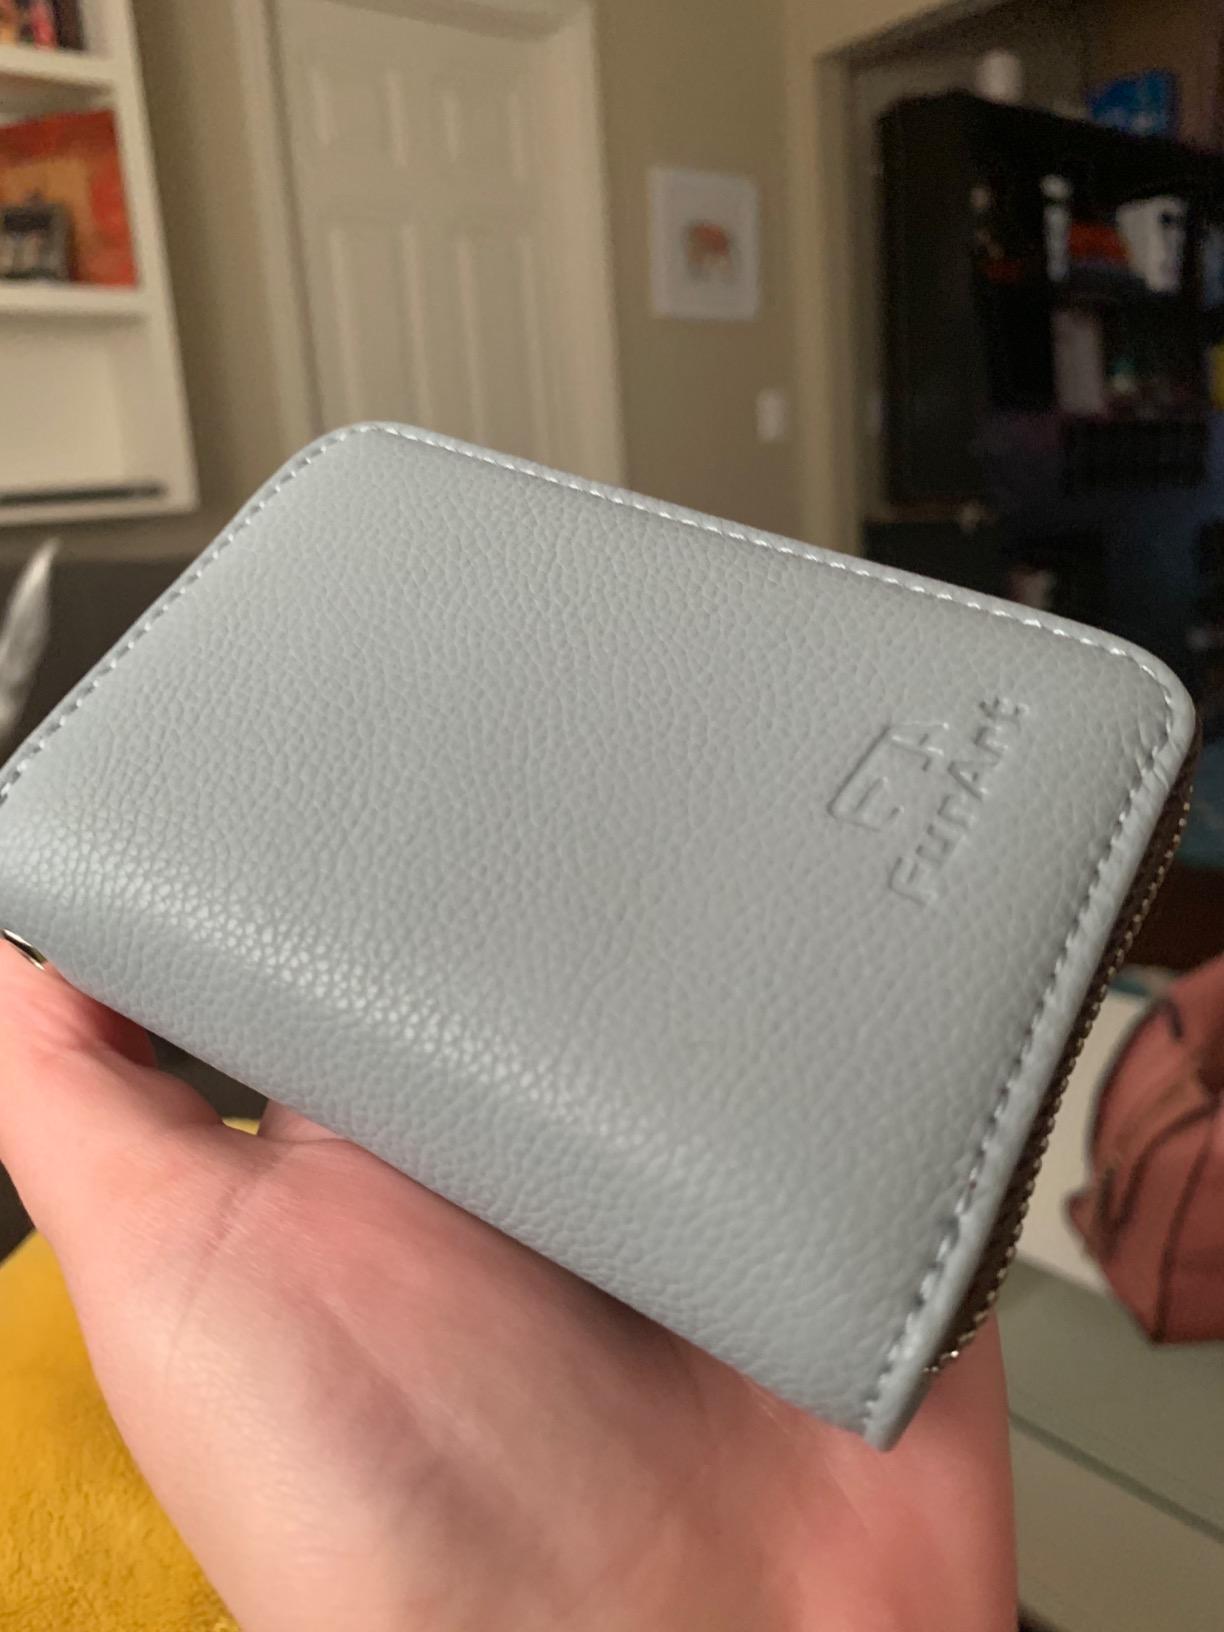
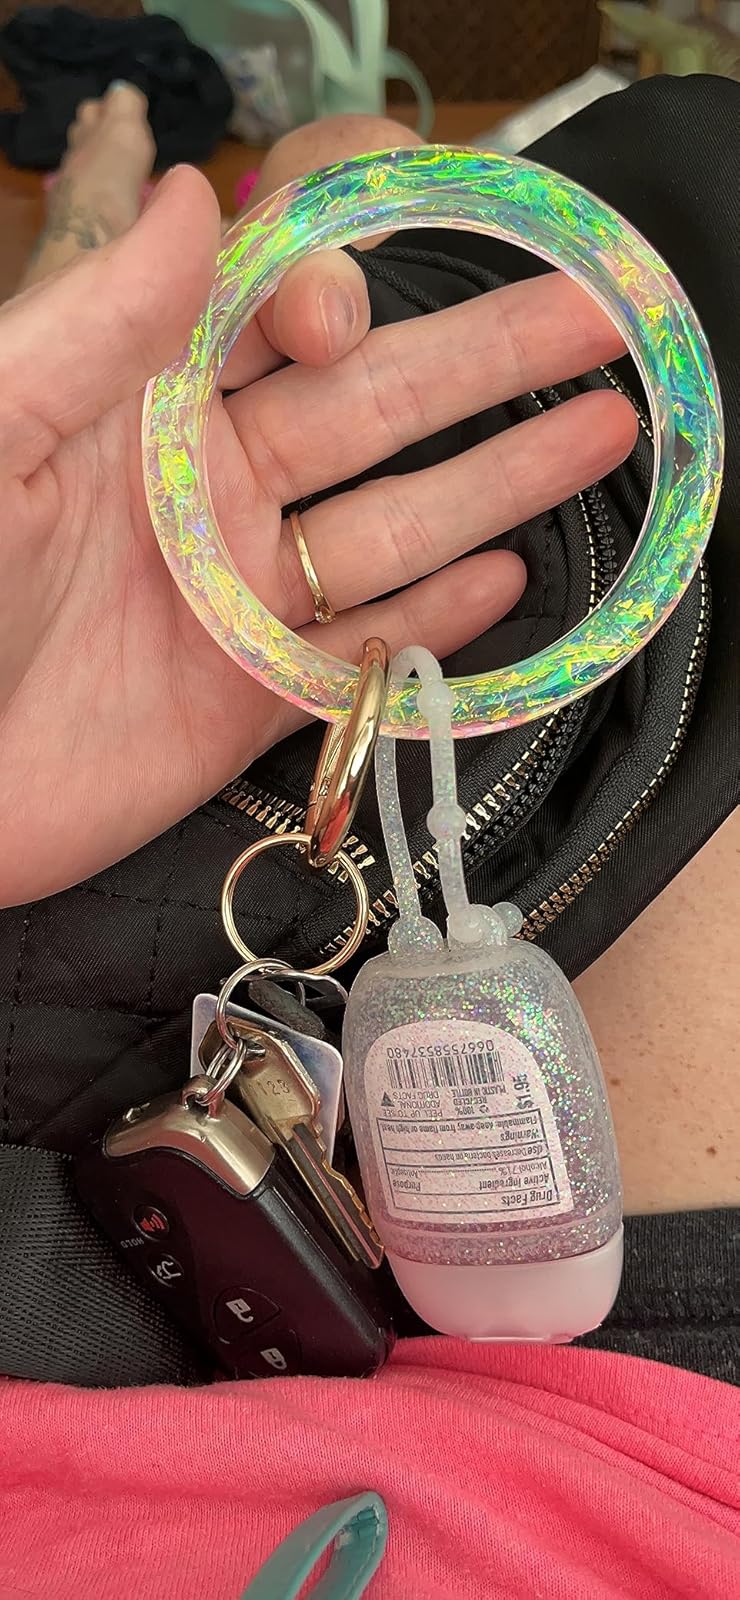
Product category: accessories_keychain
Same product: no